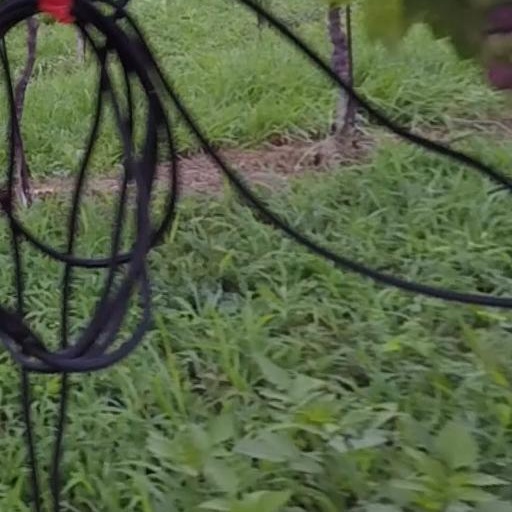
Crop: grape